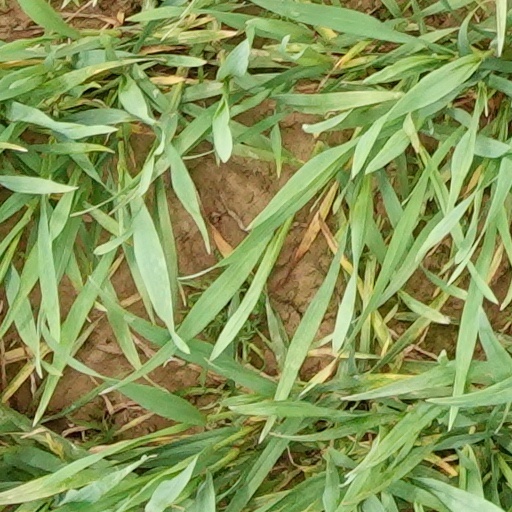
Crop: wheat